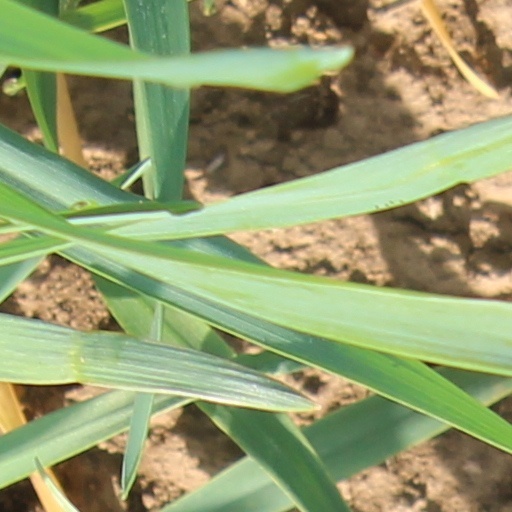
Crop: wheat